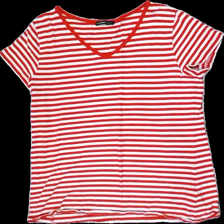
View: front
Type: T-shirt
Category: Ladies
Brand: Only
Brand text on label: LC wakki
Colors: Red, White
Material: 100% Cotton
Pattern: Striped
Cut: V-collar, Regular
Size: XL
Season: All
Price range: 50-100
Recommended usage: Reuse
Description: white and red striped t-shirt